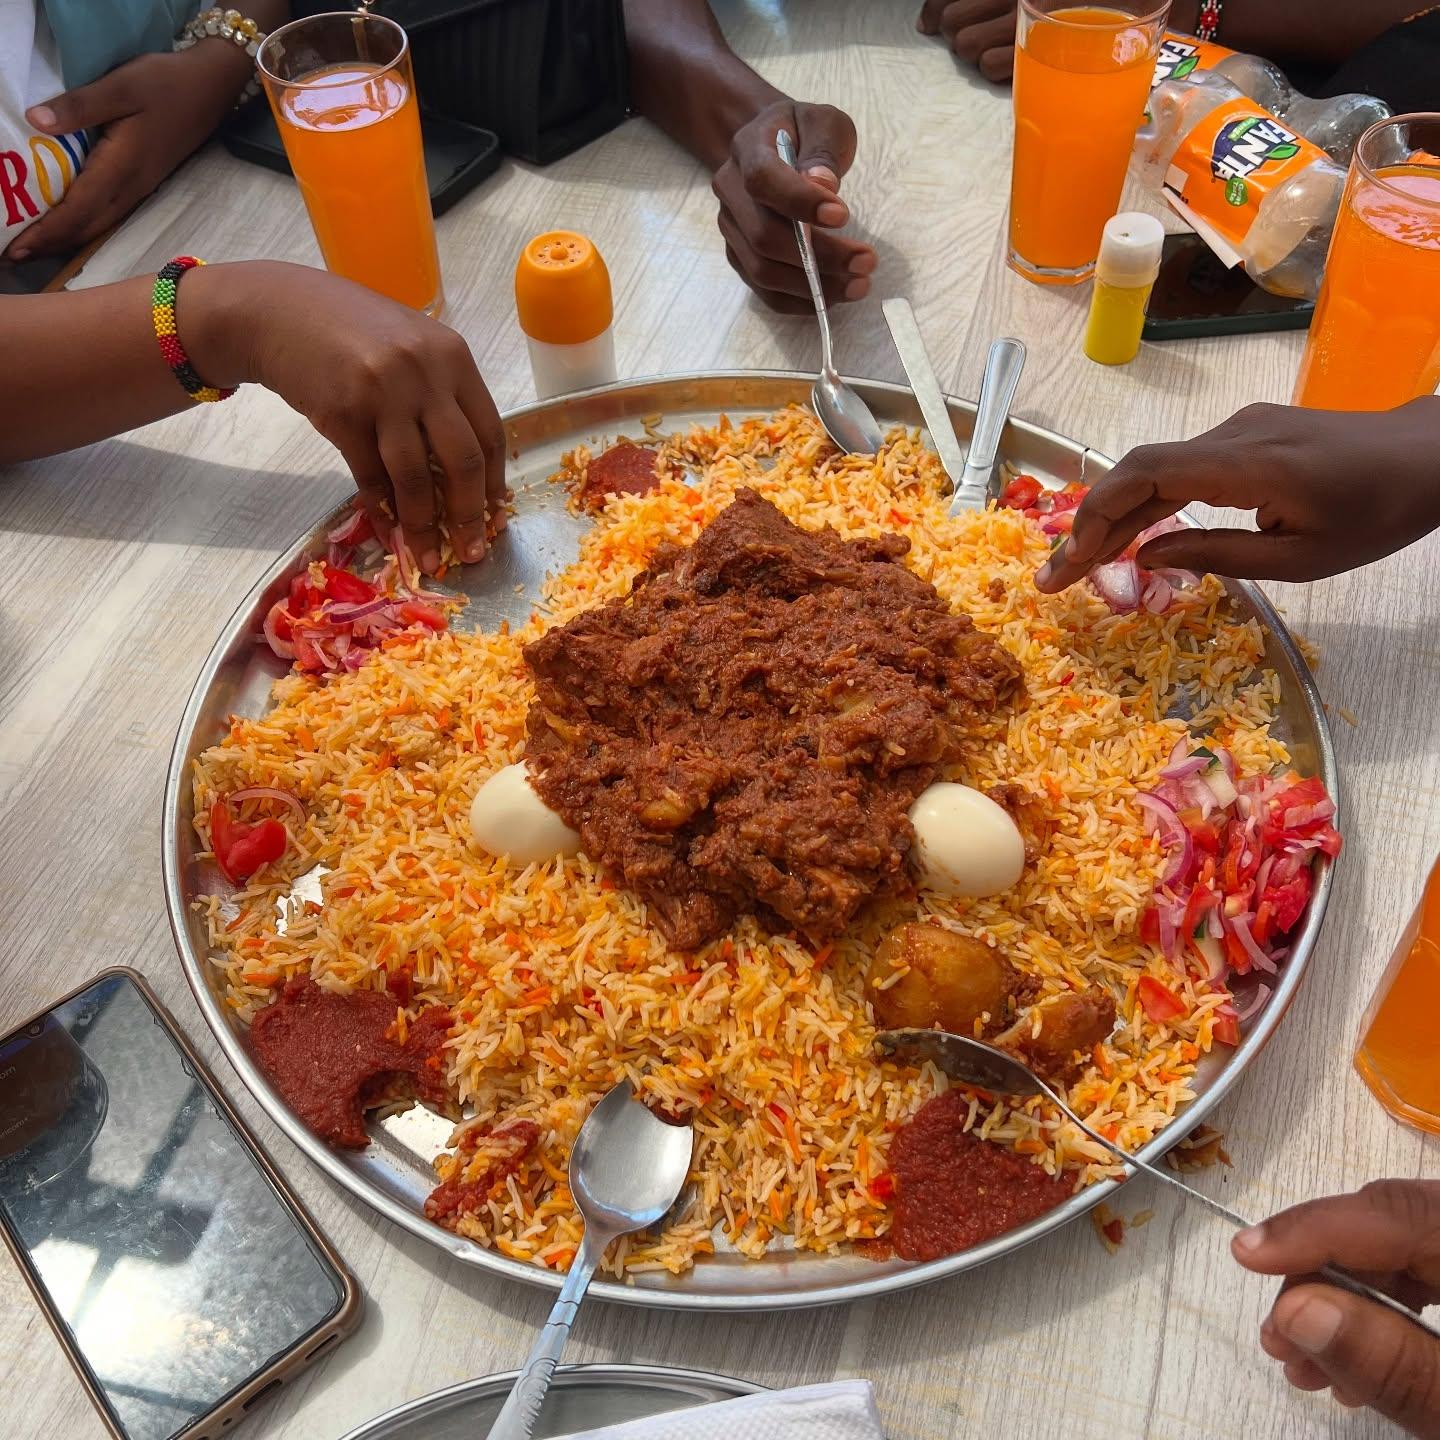
Mikono ya watu inaonekana ikimenya chakula kutoka kwenye sinia, chakula hicho kando na biryani kunaonekana mayai na pia nyama na kachumbari. Kando yake pia kunaonekana soda aina ya fanta iliyoko ama iliowekwa kwenye glesi.